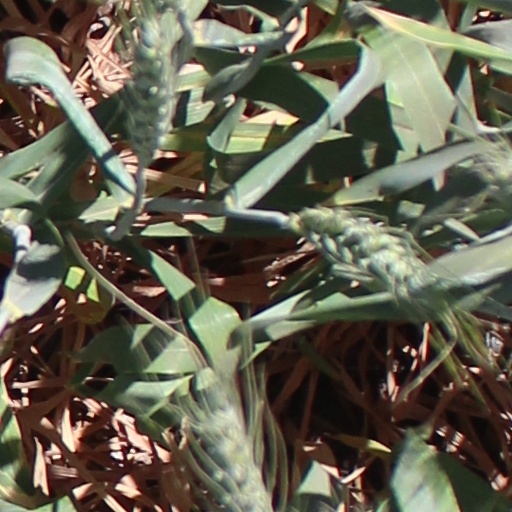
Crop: wheat